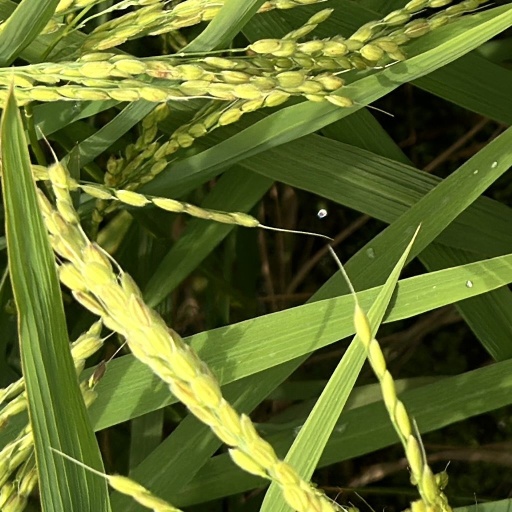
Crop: rice